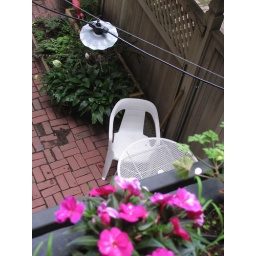
peeking over the window boxes on the parlor floor